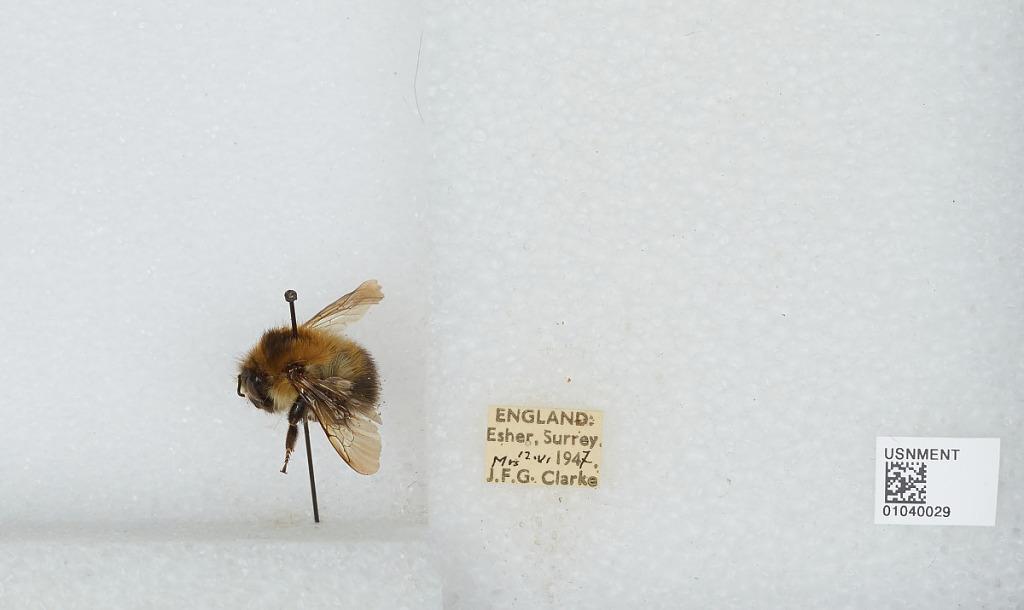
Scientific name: Bombus (Thoracobombus) pascuorum (Scopoli)
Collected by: J. Clarke
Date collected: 1947-6-12
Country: United Kingdom
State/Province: England
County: Surrey
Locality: Esher
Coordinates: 51.3691, -0.365